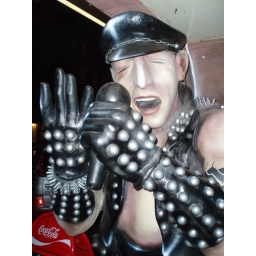
This statue was outside a rock and roll bar in Berlin near where I was staying.